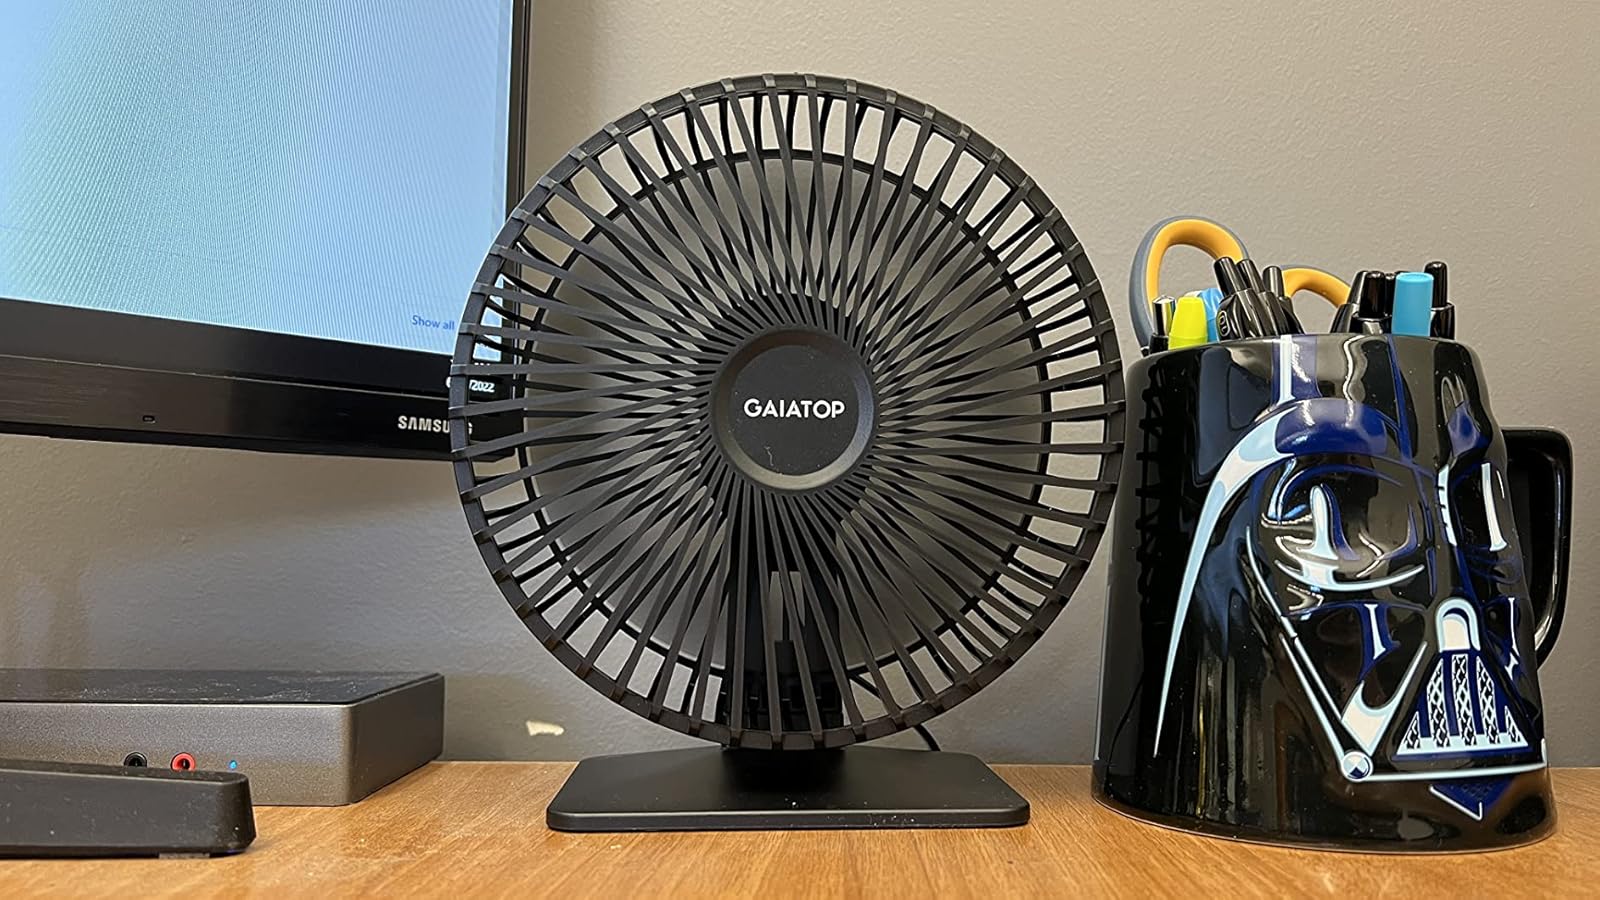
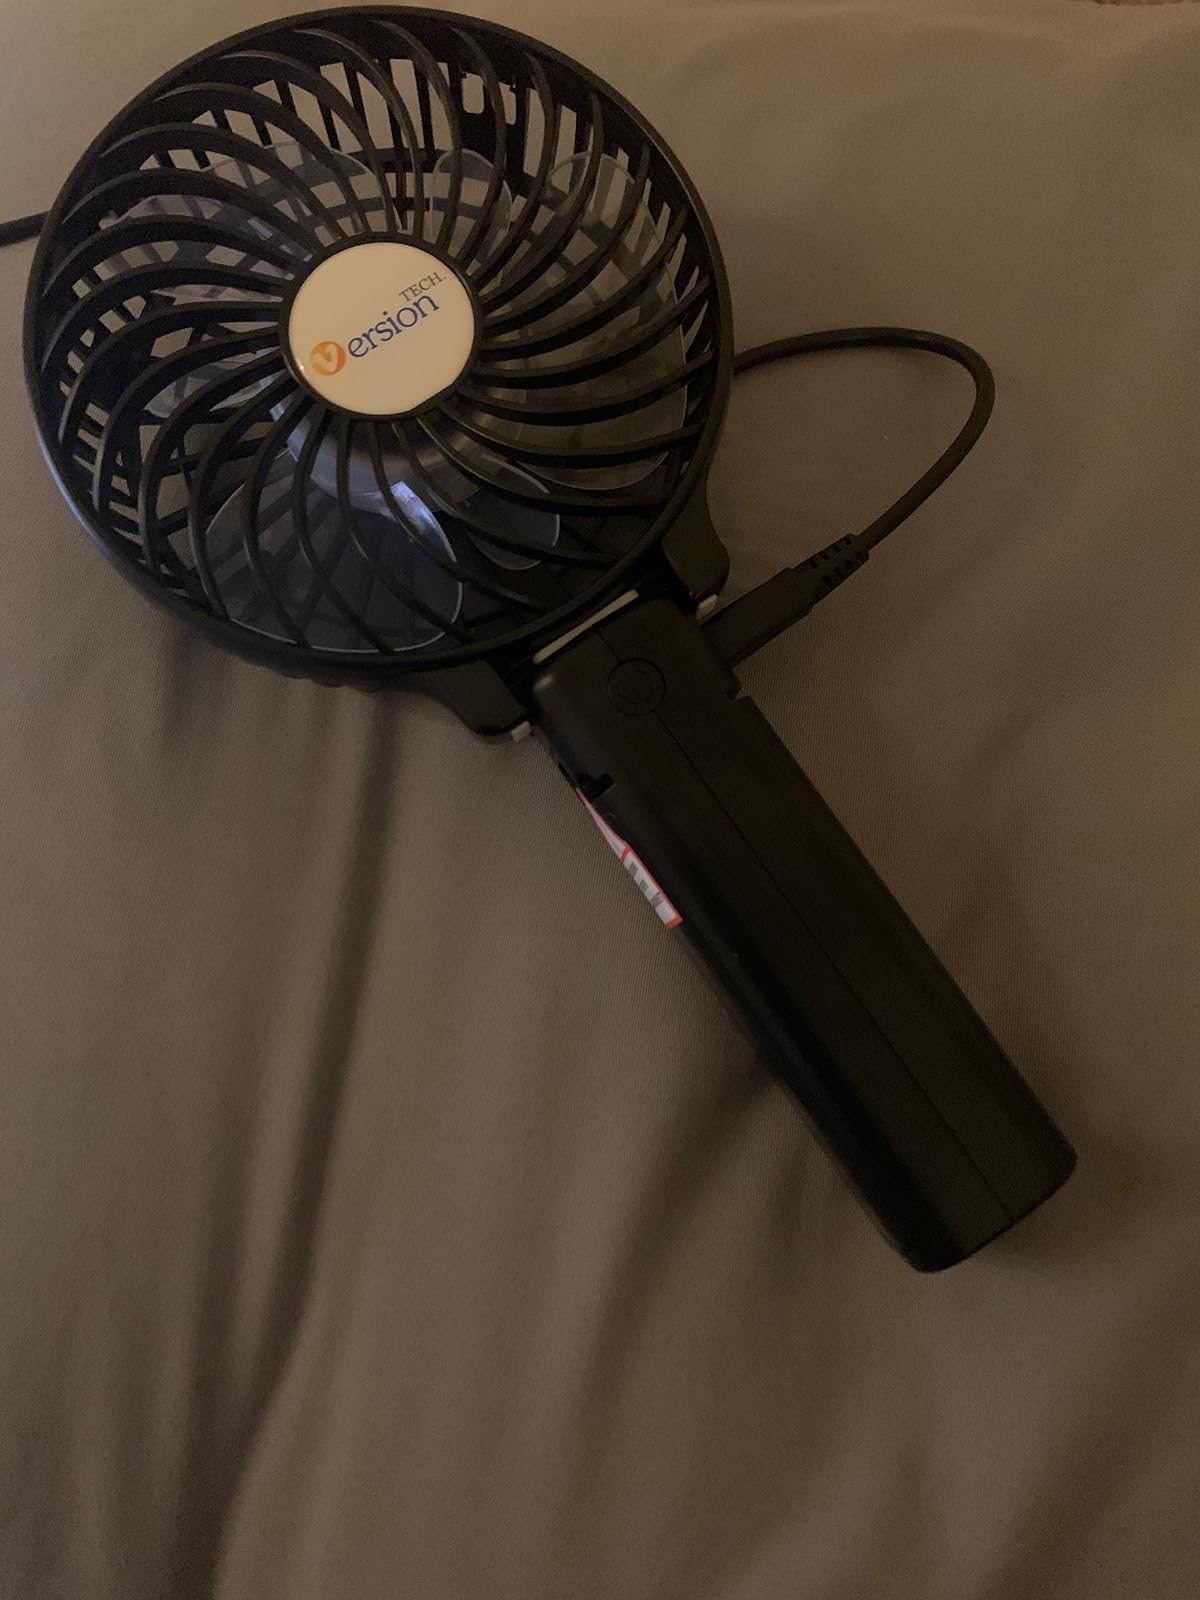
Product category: fan
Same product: no